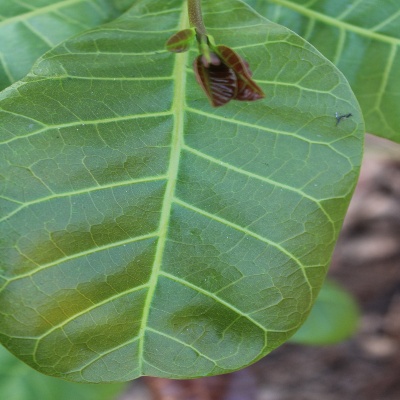
Crop: Cashew
Condition: healthy